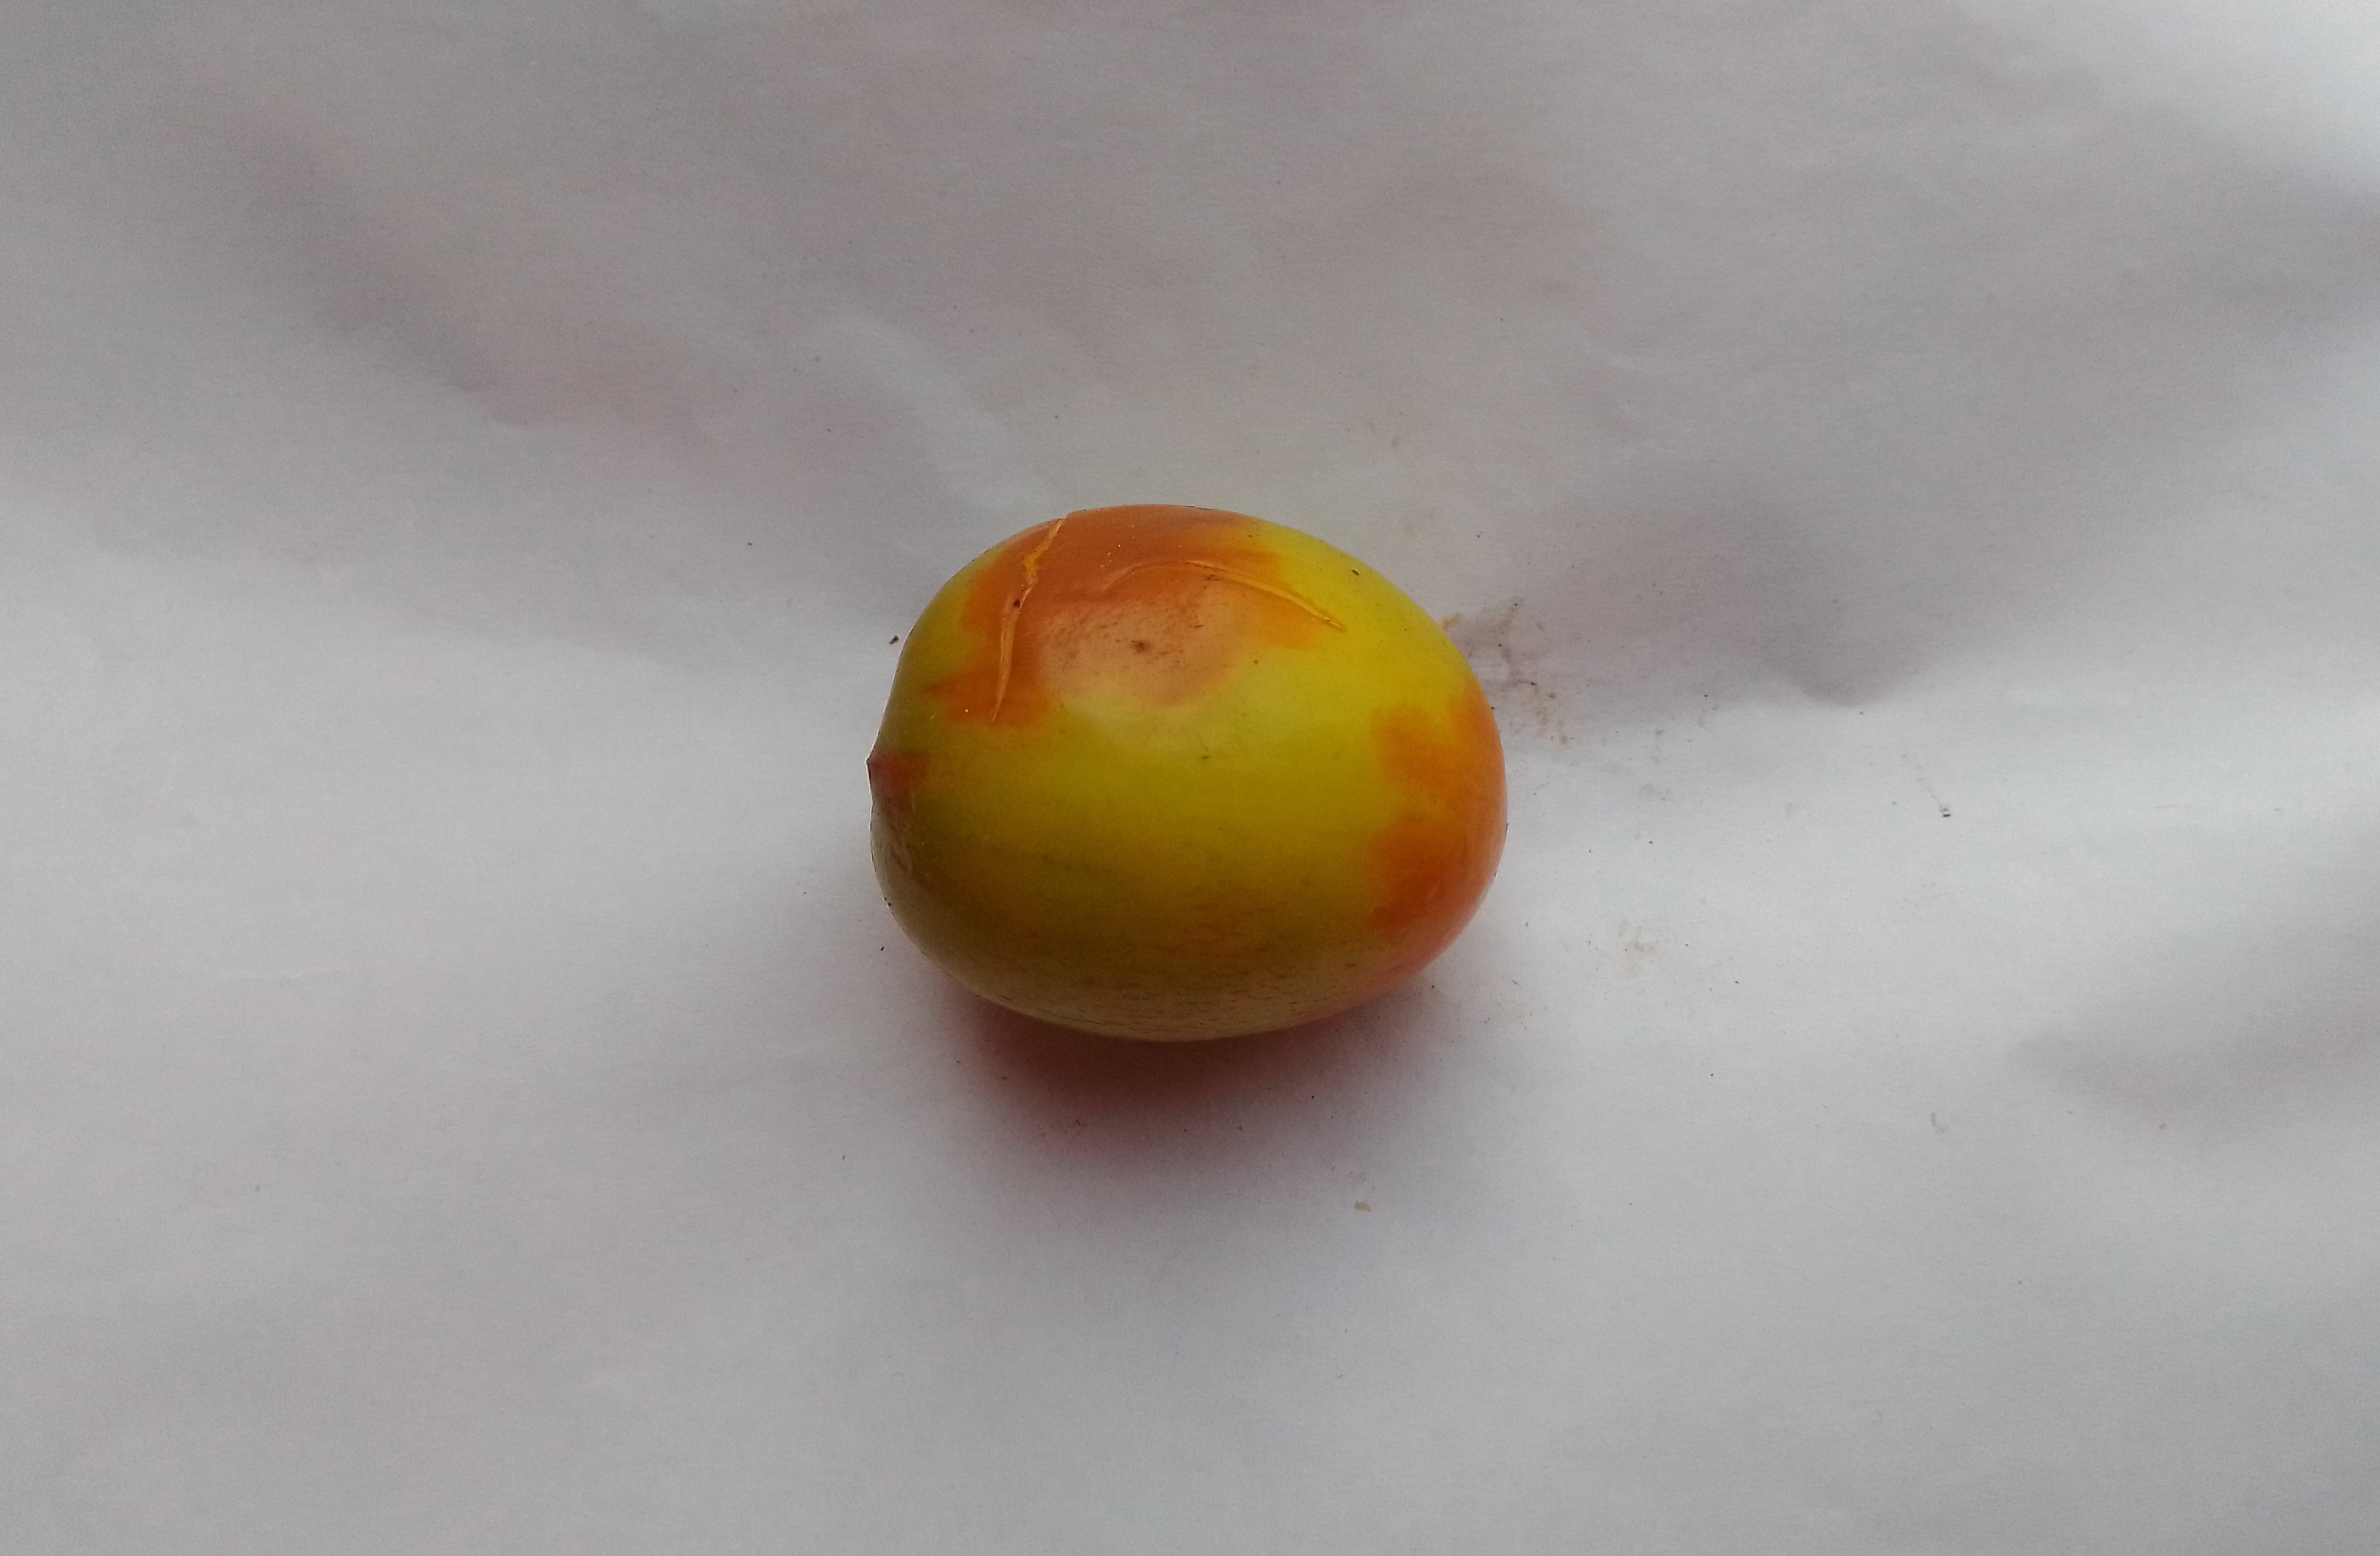
Fruit: jujube
Condition: rotten